LeBron James

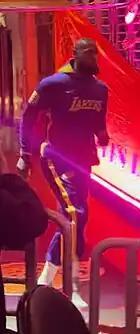
James in 2023

In May, James was sidelined again after leaving a game against the Toronto Raptors, but he returned for the final two games, and finished the season with averages of 25.0 points, 7.7 rebounds, and 7.8 assists on 51.3 percent shooting in 45 out of 72 games; this was his 17th consecutive season averaging at least 25 points per game, the most in NBA history. In an injury-laden season, the Lakers ended with a 42–30 record, finishing No. 7 due to tiebreakers and facing the No. 8-seed Warriors in the play-in tournament. The Lakers won 103–100 after James scored the go-ahead, three-point shot in the final minute, posting a triple-double with 22 points, 11 rebounds, and 10 assists, along with two steals and a block. His shot over Stephen Curry before the shot clock buzzer was his longest basket of the season as well as his longest go-ahead shot in the closing three minutes of a game in his career.